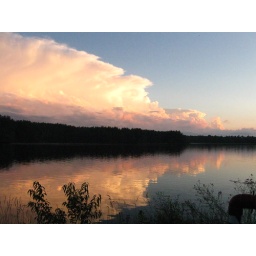
Nice bike ride around the lake